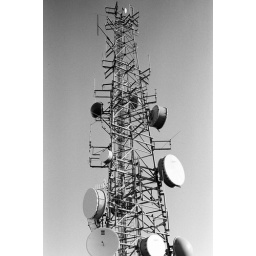
This is some weird tower at the top of a hill in Tilden Park.